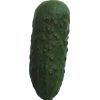
Label: Cucumber 1